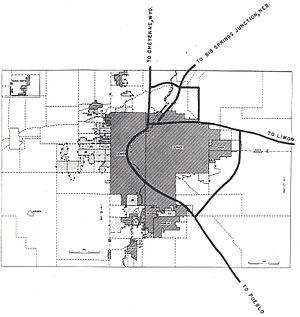
Denver est la capitale et la ville la plus peuplée de l'État du Colorado, aux États-Unis.